List of Chinese inventions

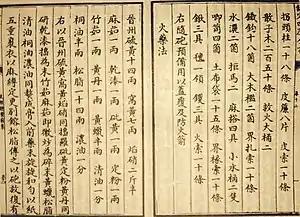
Earliest known written formula for gunpowder, from the "Wujing Zongyao" of 1044 AD.

Gunpowder: Evidence of gunpowder's first use in China comes from the Tang dynasty (618–907). The earliest known recorded recipes for gunpowder were written by Zeng Gongliang, Ding Du and Yang Weide in the "Wujing Zongyao", a military manuscript compiled in 1044 during the Song dynasty (960–1279). Its gunpowder formulas describe the use of incendiary bombs launched from catapults, thrown down from defensive walls, or lowered down the wall by use of iron chains operated by a swape lever. Bombs launched from trebuchet catapults mounted on forecastles of naval ships ensured the victory of Song over Jin forces at the Battle of Caishi in 1161, and the Mongol Yuan dynasty (1271–1368) during their failed invasion of Japan in 1274 and 1281. During the 13th and 14th centuries, gunpowder formulas became more potent (with nitrate levels of up to 91%) and gunpowder weaponry more advanced and deadly, as evidenced in the Ming dynasty (1368–1644) military manuscript "Huolongjing" compiled by Jiao Yu (fl. 14th to early 15th century) and Liu Bowen (1311–1375). It was completed in 1412, a long while after Liu's death, with a preface added by the Jiao in its Nanyang publication.